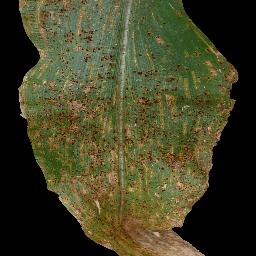
Label: Corn_(Maize)___Common_Rust